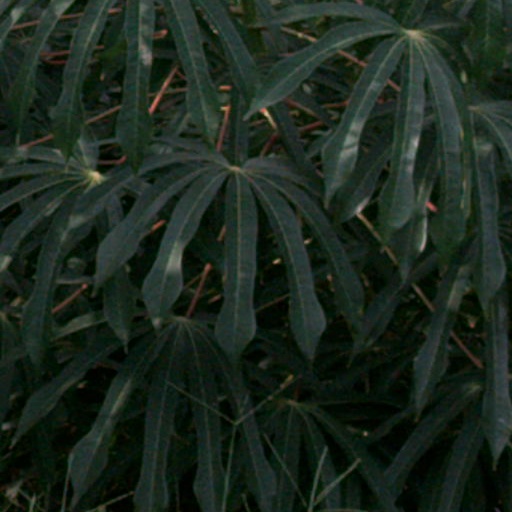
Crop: cassava